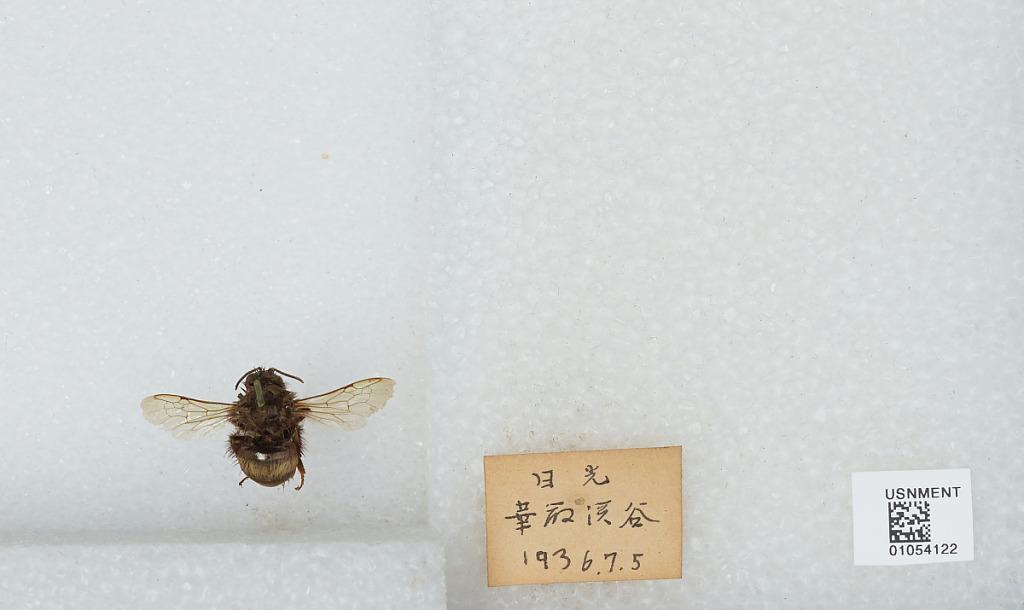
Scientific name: Bombus sp.
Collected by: K. Tsunegi
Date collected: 1936-7-5
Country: Japan
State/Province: Tochigi
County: Nikko